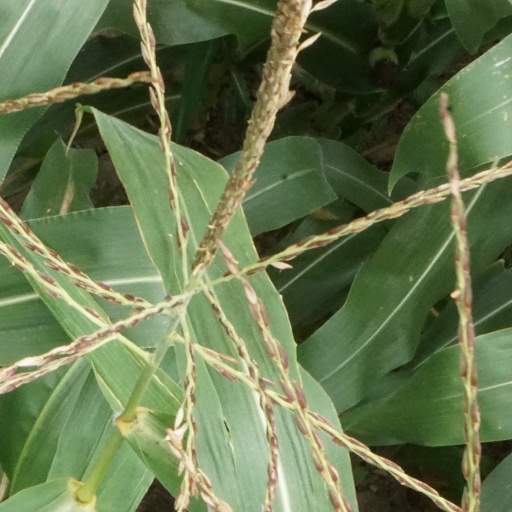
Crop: maize; corn